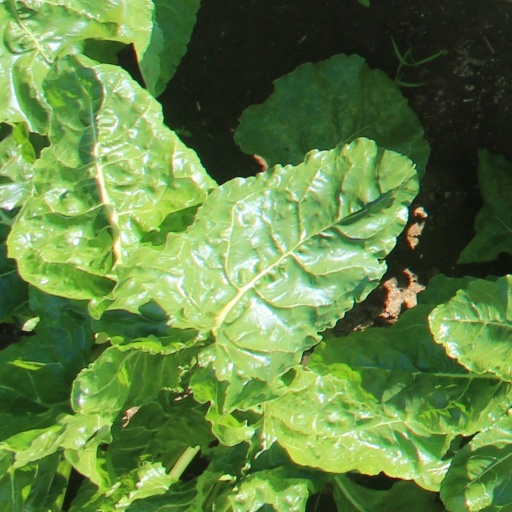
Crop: sugar beet